The Auld Triangle

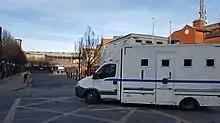
"The Quare Fellow" takes place in Mountjoy prison during the early 1950s

The song has become also a football chant, sung by fans of the Dublin Bohemian Football Club whose ground is near the prison. In 2021, Ronan Burtenshaw reported, 'Recently, the club's fans have gone viral for their renditions of ‘The Auld Triangle'.'